320 Katharina

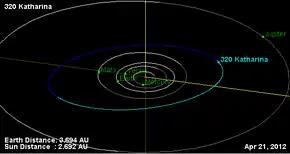
Orbital diagram

320 Katharina is a small Main belt asteroid orbiting in the Eos family of asteroids, including 513 Centesima and 221 Eos. It was discovered by Johann Palisa on 11 October 1891 in Vienna. It is named after the discoverer's mother.